Borders of the oceans

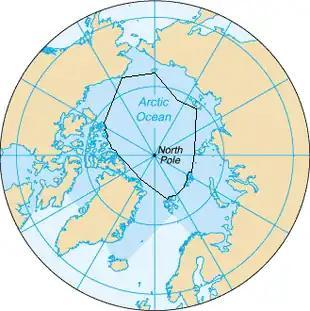
The borders of the Arctic Ocean, according to the "CIA World Factbook" (blue area), and as defined by the IHO (black outline – excluding marginal waterbodies)

The Arctic Ocean covers much of the Arctic and washes upon Northern America and Eurasia. It is sometimes considered a sea or estuary of the Atlantic Ocean.